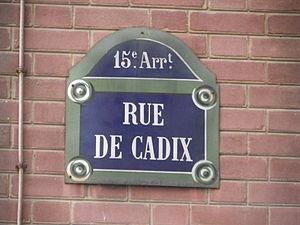
Rue de Cadix à Paris
La rue de Cadix est une voie du 15ᵉ arrondissement de Paris, en France.
Cet article donne une liste des voies du 15ᵉ arrondissement de Paris, en France.